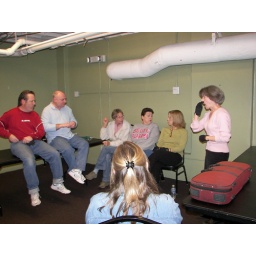
hanging out in the green room during dress rehearsal